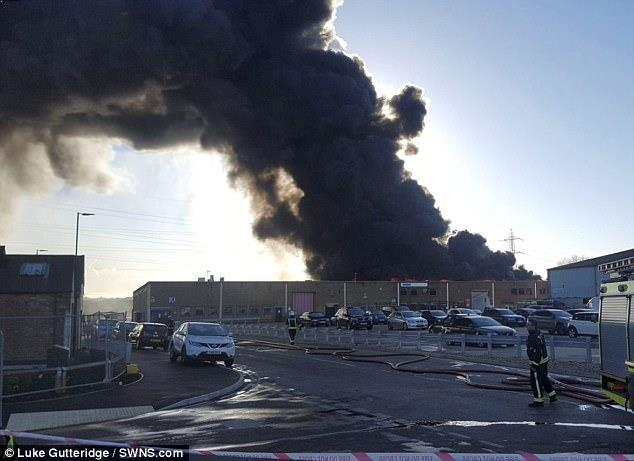
Fire: no
Smoke: yes